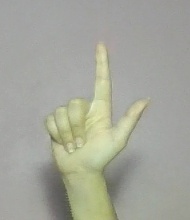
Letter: laam